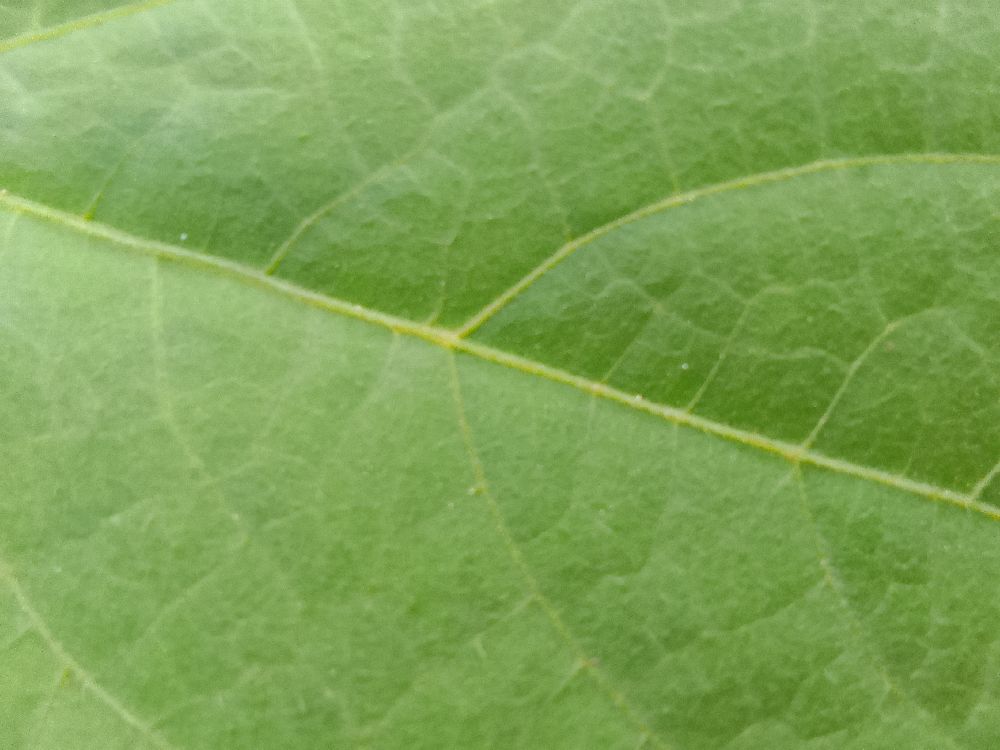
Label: healthy